Ricochet (musician)

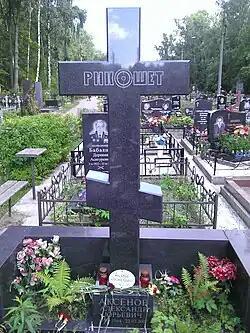

The first musical performance was held in 1980 as part of the school band "Rezinovy Rikoshet" ("Rubber Ricochet"). Later it was established an underground group "Crossword", which included fellows of Ricochet. Later he played with several Leningrad punk bands. In 1985 he created his own group "Obyekt Nasmeshek" (Object of Ridicule), which achieved popularity quickly.